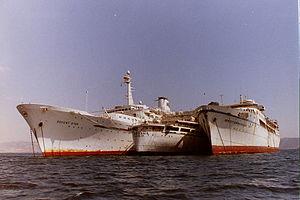
Le SS Amerikanis était un paquebot avant de devenir un navire de croisière. Il commença à naviguer pour la société Union-Castle Line. L’Amerikanis est un paquebot construit en 1951 par le chantiers Harland & Wolff de Belfast pour la compagnie Union-Castle Line. Il est lancé le 21 juin 1951 et mis en service le 16 février 1952 entre Londres et l’Afrique sous le nom de Kenya Castle. En 1967, il est désarmé sur la rivière Blackwater, puis est vendu en juillet 1967 à la compagnie Chandris Line et transformé en navire de croisière au Pirée sous le nom d’Amerikanis. En 1980, il est affrété jusqu’en 1984 par Costa Croisières. En octobre 1996, il est désarmé dans la baie d’Éleusis, puis vendu à la casse et détruit à Alang.
Le Statendam est un paquebot construit en 1956 aux chantiers navals Wilton Feyenoord de Schiedam pour la Holland America Line. Il est lancé le 12 juin 1956 et mis en service le 6 février 1957. Redirigé vers le marché de la croisière dès 1966, il continuer de naviguer pour la Holland America Line et sa filiale, la Holland America Cruises, jusqu’à sa vente à la compagnie Regency Cruises en 1986. Devenu Regent Star, il est reconstruit à Perama où il est reconstruit et remotorisé avec les machines du porte-conteneurs Margaret Johnson. Endommagé par un incendie le 22 juillet 1995 puis désarmé en baie d’Eleusis à la suite de la faillite de Regency Cruises, il est vendu à la casse en 2004 et détruit à Alang sous le nom de Harmony I.